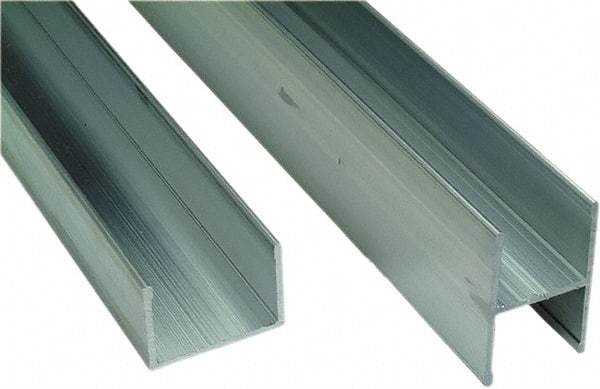
Caplugs - Stretch Wrap Dispenser Parts Type: U Channel Overall Length (Inch): 8
Item #: 33413253 Brand: Caplugs Model #: CU100Q2 Exact Tooling IR#: 04 Product Specifications Stretch Wrap Dispenser Parts; Type: U Channel ; Overall Length (Inch): 8 ; Overall Width/Diameter (Inch): 1 ; Material: Aluminum Type U Channel Overall Length (Inch) 8 Overall Width/Diameter (Inch) 1 Material Aluminum
Brand: Caplugs
Category: Business & Industrial > Manufacturing > Packaging Machines > Wrapping Machines